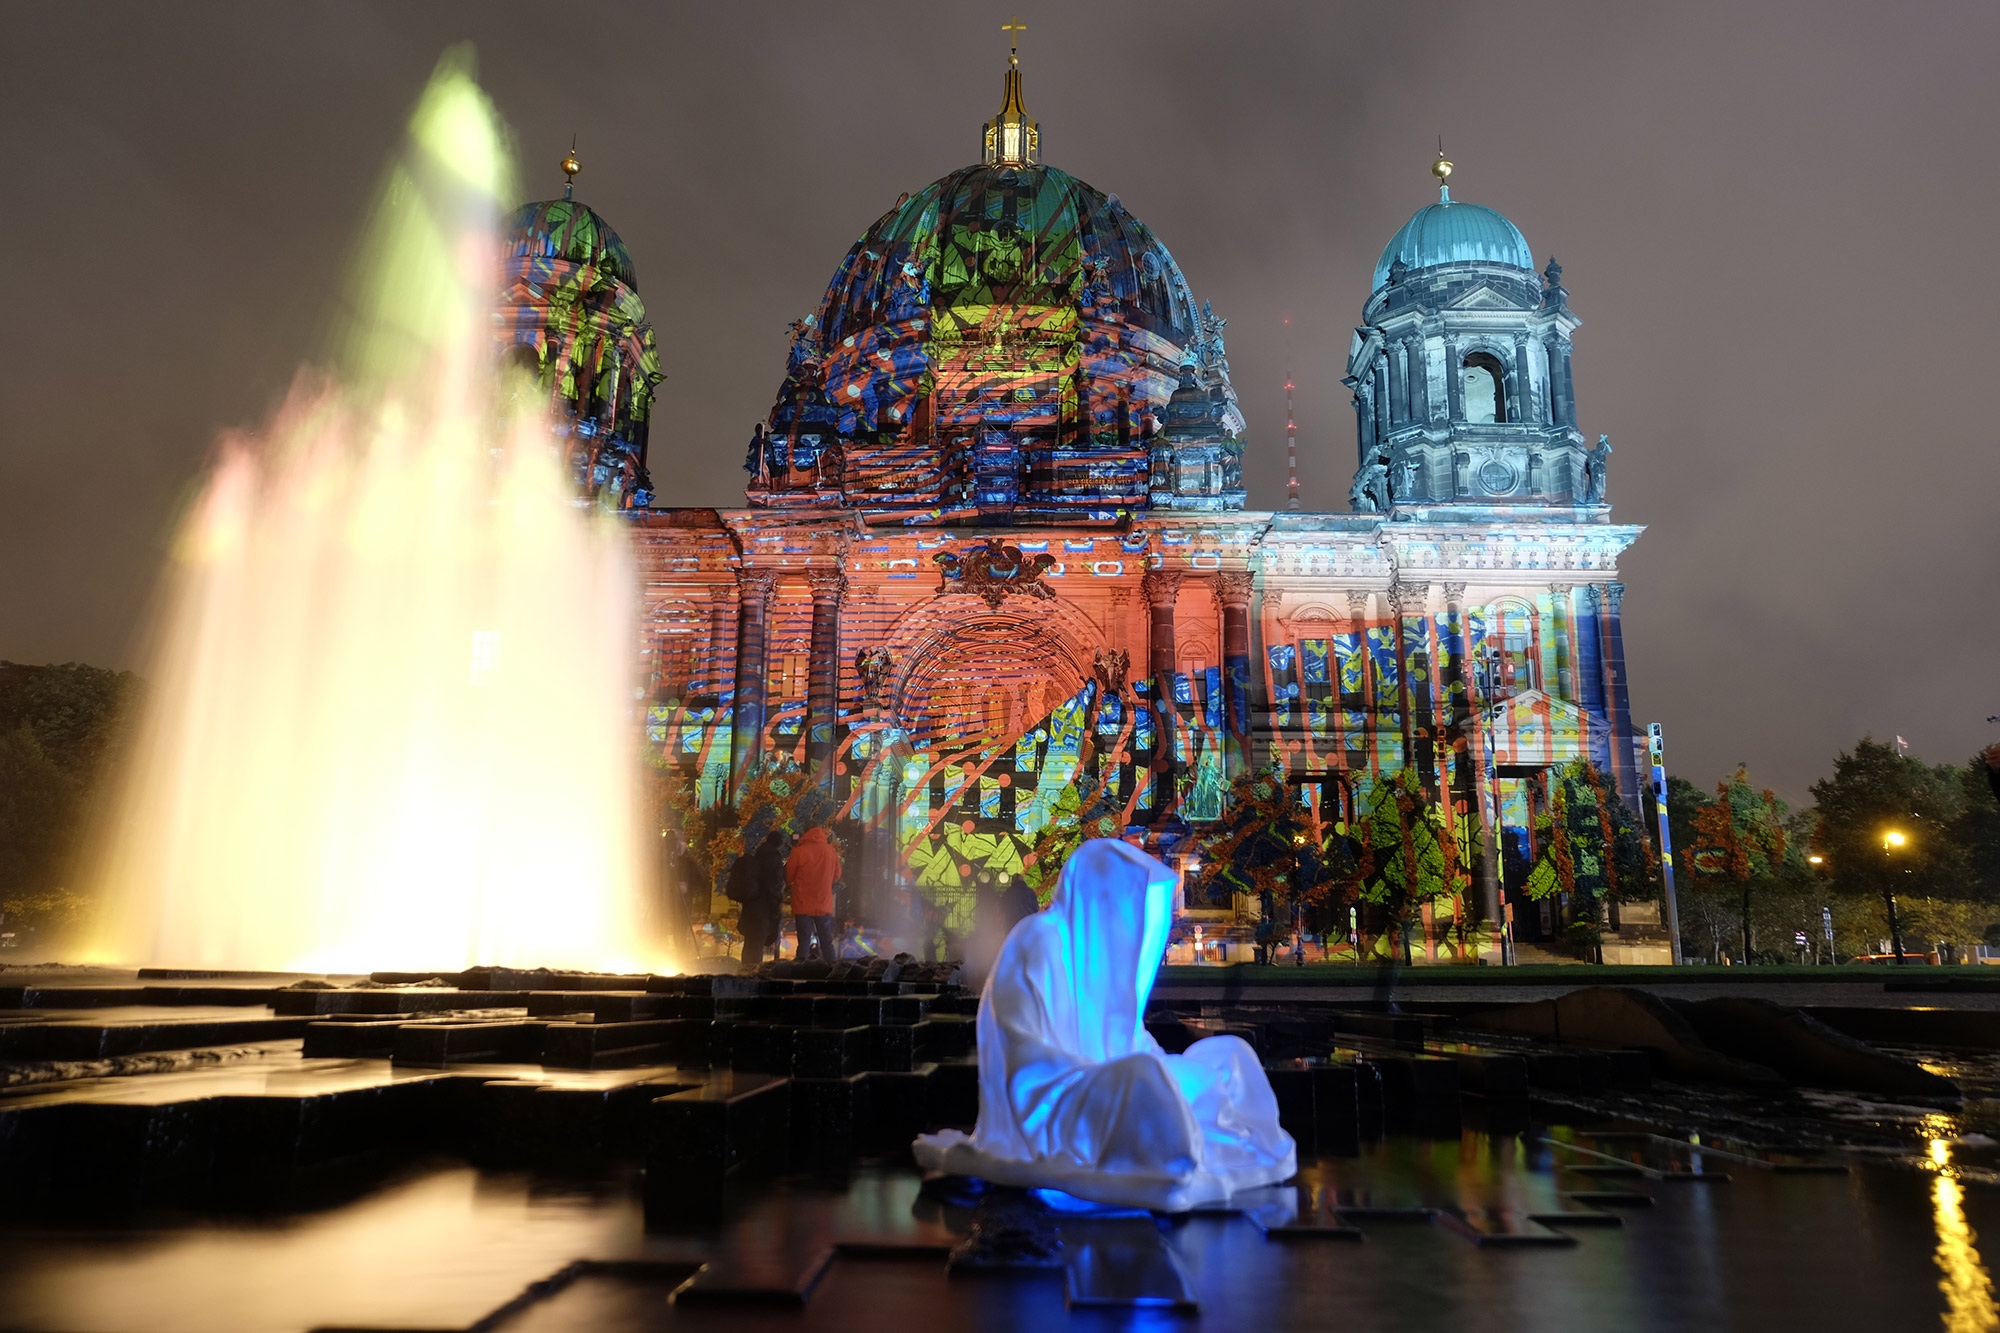
light, night, cityscape, statue, evening, reflection, landmark, cathedral, tourism, place of worship, sculpture, art, design, fountain, faceless, berlin, ghost, guardian, water feature, finart